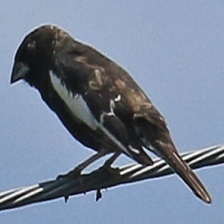
Species: LARK BUNTING
Scientific name: CALAMOSPIZA MELANOCORYS
ImageNet parent category: indigo_bunting